New Delhi

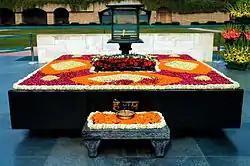
The Rajghat, the final resting place of Mahatma Gandhi

New Delhi is home to several historic sites and museums. The National Museum, which began with an exhibition of Indian art and artefacts at the Royal Academy in London in the winter of 1947–48, was later at the end was shown at the Rashtrapati Bhawan in 1949. Later it was to form a permanent National Museum. On 15 August 1949, the National Museum was formally inaugurated and has 200,000 works of art, both of Indian and foreign origin, covering over 5,000 years.